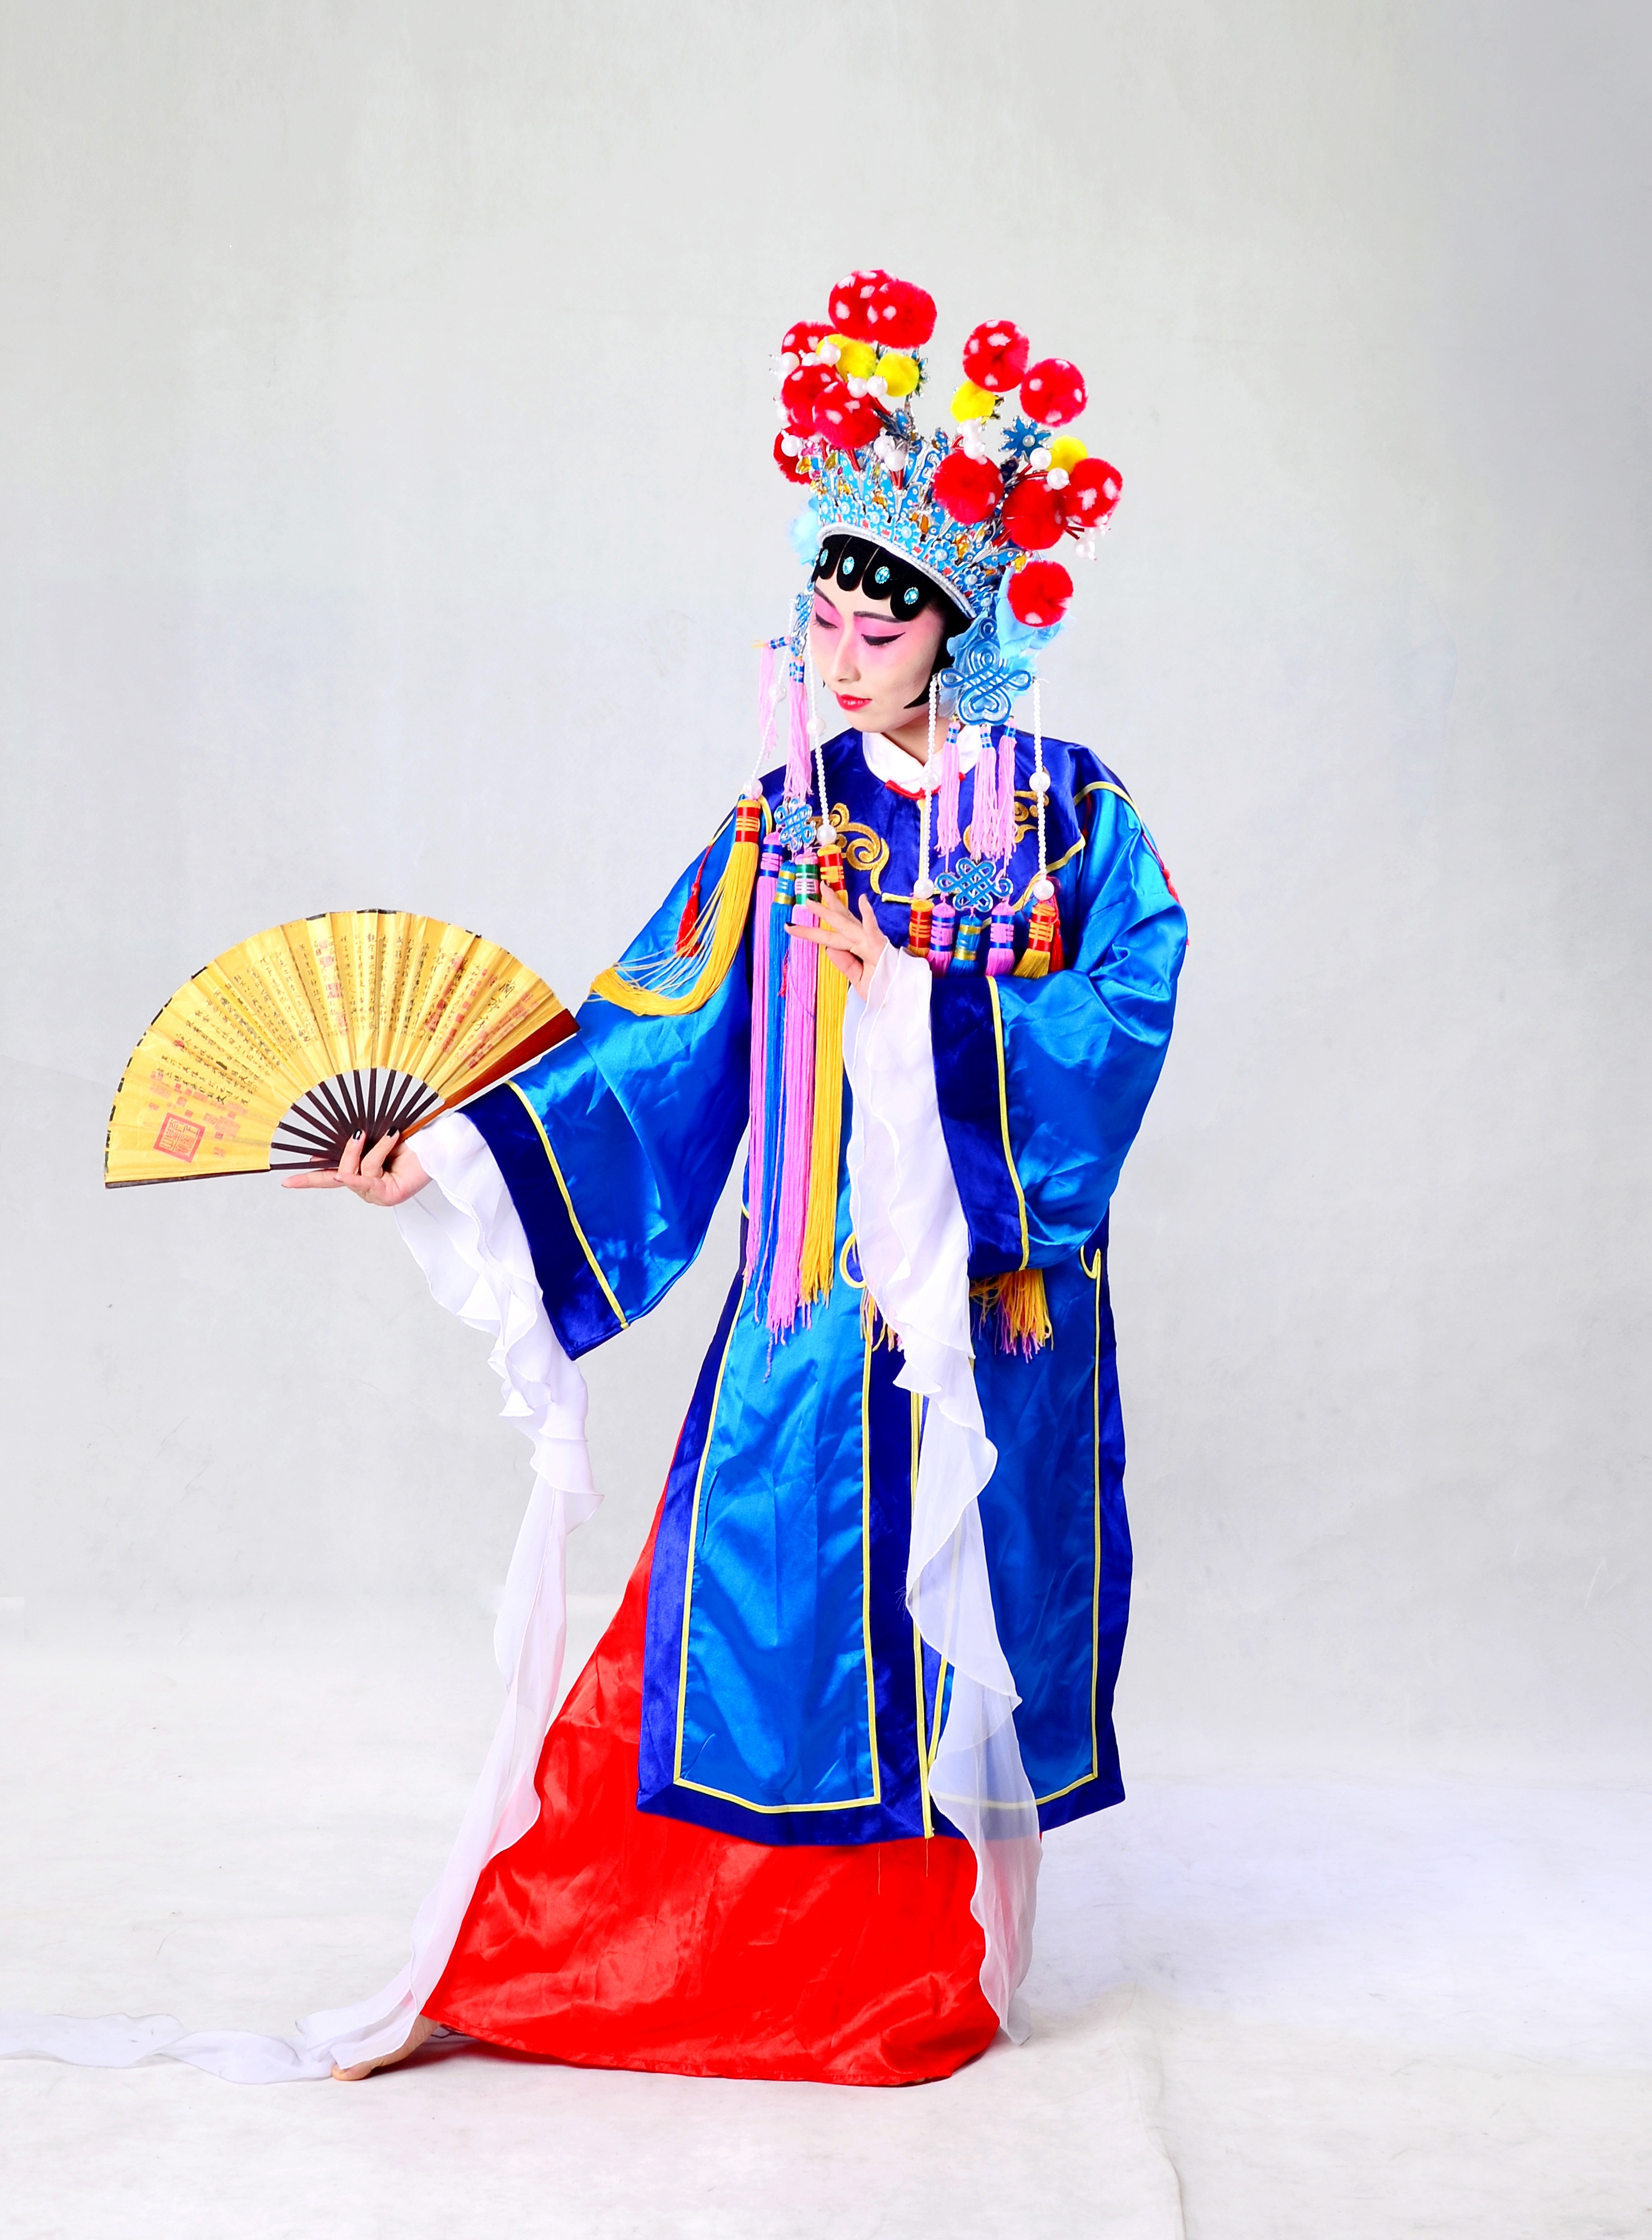
person, woman, asia, profession, clothing, fan, clown, illustration, costume, china, traditional, performing arts, costume design, peking opera, beijing opera, quintessence, asoan